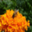
Label: bee